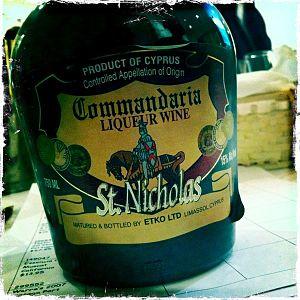
Commandaria St. Nicholas
Le commandaria ou commanderia est un vin doux à la robe ambrée, élaboré à Chypre, au pied du massif du Troodos. Il est produit à base des cépages xynisteri et mavro, dont les grappes sont séchées au soleil.